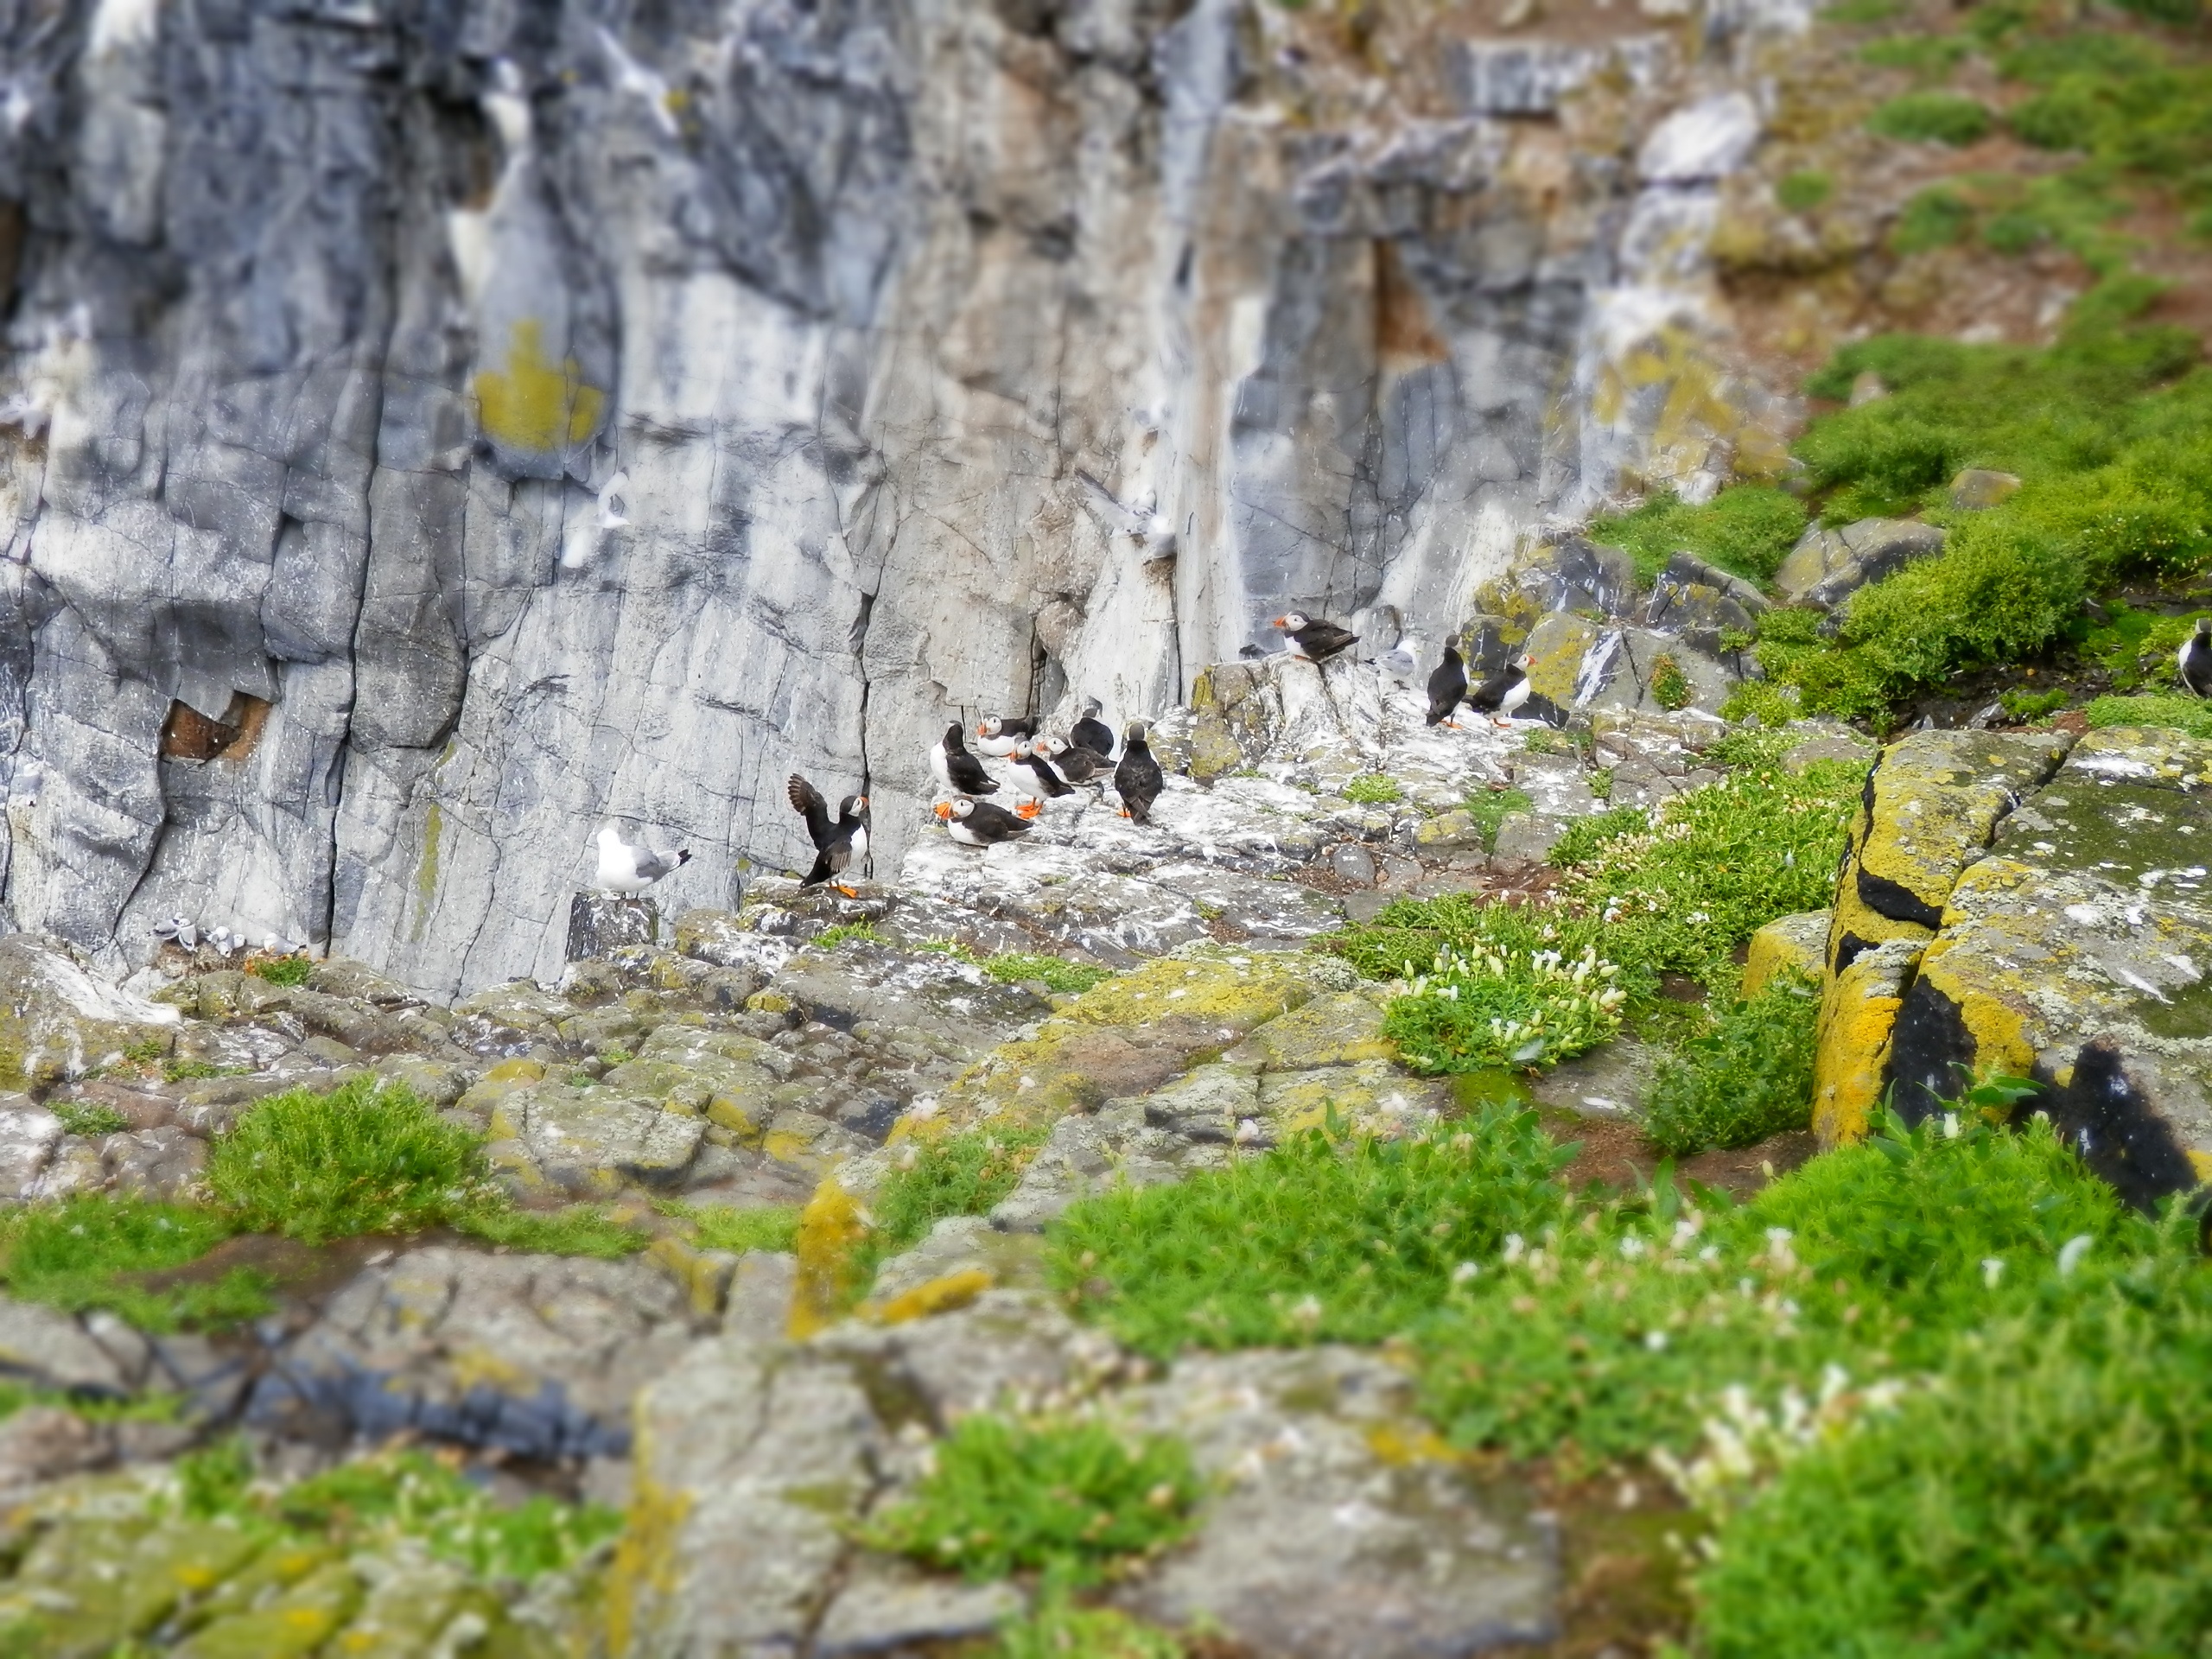
nature, rock, flower, animal, seabird, moss, cliff, wild, stream, terrain, geology, water feature, puffins